Battle of Mór

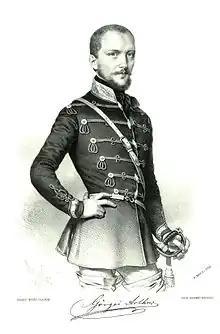
Artúr Görgei by Miklós Barabás

Due to the contiguous forest, the Hungarian corps could be bypassed unseen by the enemy also from the north. According to a post-operation diary written in 1850, "Mór lies on the side of Csóka Hill in a narrow valley through which the small Gaja stream flows. The elevated plain on which the country town lies descends on three sides and forms a gentle curve with the opposite slopes of the Sárkány Ridge to the north, which is cut across by the main road. The hills surrounding the valley are covered with forest, from which the highway emerges about a thousand paces away from the village. Only one side of the Csóka hill is planted with vines. The exit from the forested gorge on the side of Sárkány can be therefore hit "[with cannons]" even more effectively from the Mór hill. The enemy, however, did not tie himself to the road, as the forest to the west of it was very sparse and could be traversed with little effort by artillery, and, moreover, the position from Mór was dominated from the opposite heights. So it wasn't hard to calculate that such a position was almost undefendable..." According to an officer, "The hills and forests to the west of the city were ceded to the imperialists, "[thus]" our whole army stretched like an open book "[in front of them]" along a huge plain". Another participant in the battle wrote that "our position was extremely bad; the forest was not far from us, in which the enemy could arrange his army to attack without being harmed or even noticed." Mór Perczel's opinion on the defensibility of the Mór position was supported only by his brother Miklós Perczel: "our position was so beautiful and good that if our artillerymen were not scared, we would have beaten "[the enemy]" brilliantly".